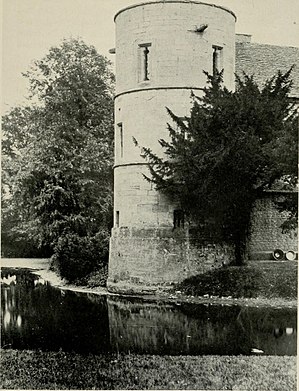
Woodcroft Castle / Historie
Billede af Woodcroft Castle fra Memorials of Old Northamptonshire (1903).
Woodcroft Castle er en middelalderlig borg med voldgrav, der ligger i sognet Etton i Cambridgeshire, England.